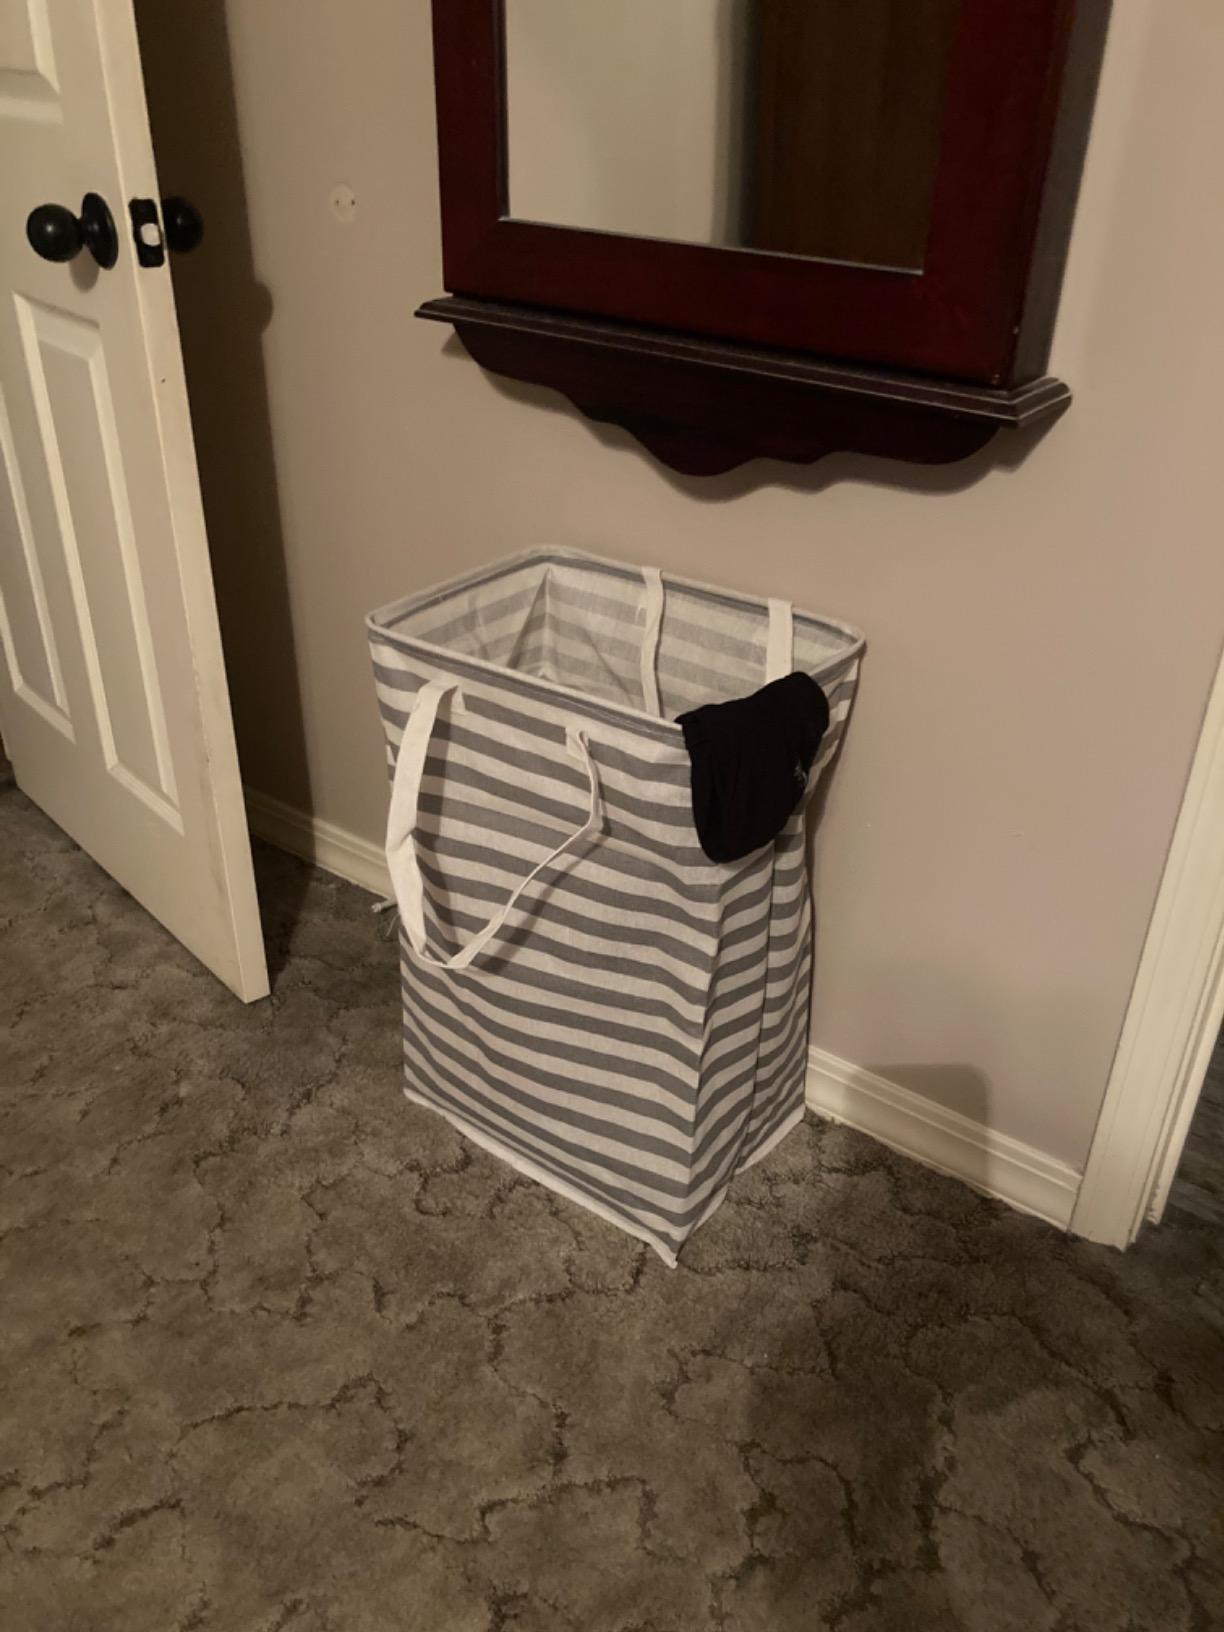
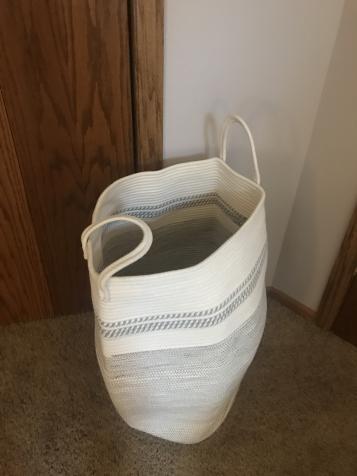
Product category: items_hamper
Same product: no